Sikorsky CH-53 Sea Stallion

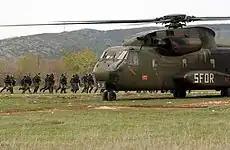
CH-53G of the German Army Aviation Corps during an exercise in Bosnia, April 2002

During September 2011, HMH-463 replaced its CH-53Ds with CH-53Es. HMH-363 and HMH-362 are to operate D-models until the squadrons are deactivated. Both units are to be reactivated as MV-22 and CH-53K squadrons respectively. Several CH-53D helicopters will be retained for the 3rd Marine Regiment for training. HMH-362 retired the last CH-53Ds after its combat deployment in August 2012 and decommissioned in November 2012.